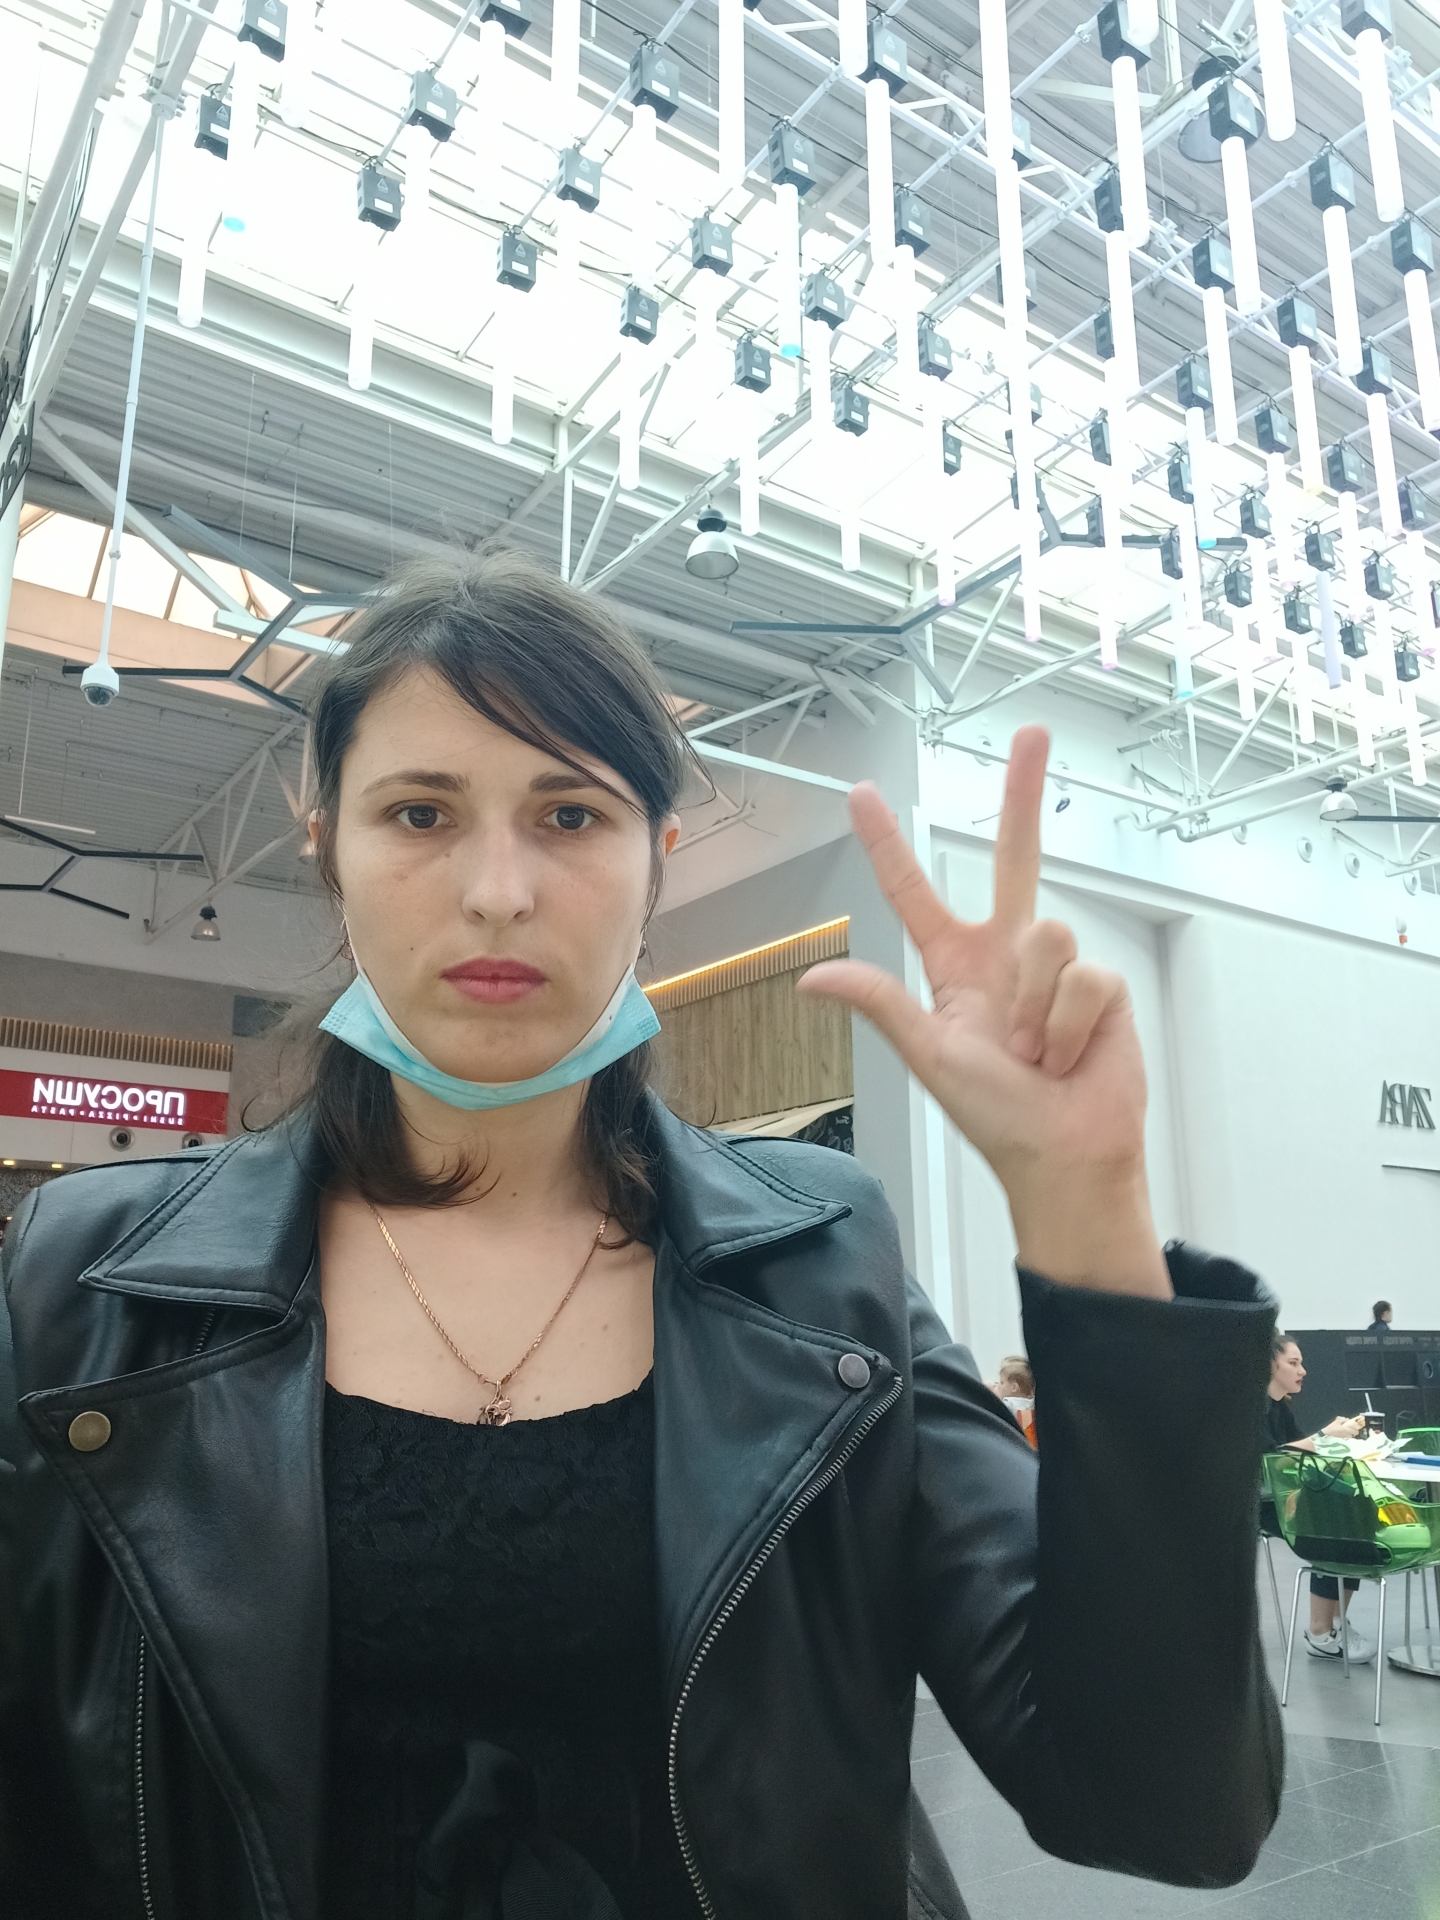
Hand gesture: three2